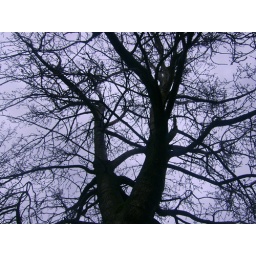
A street tree hanging around on corners of streets.